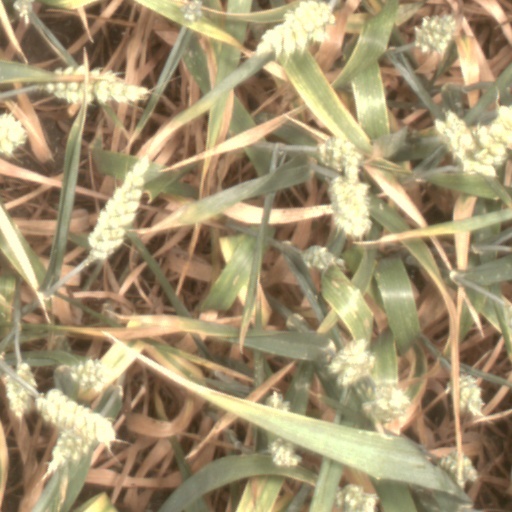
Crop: wheat